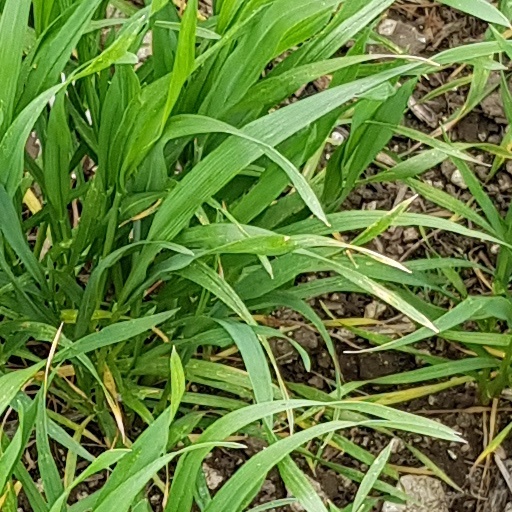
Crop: wheat